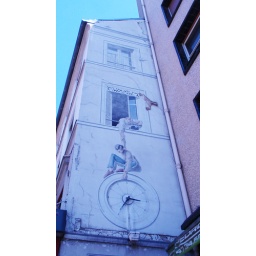
Mural on building near Montparnasse - escaping down the wall to the clock